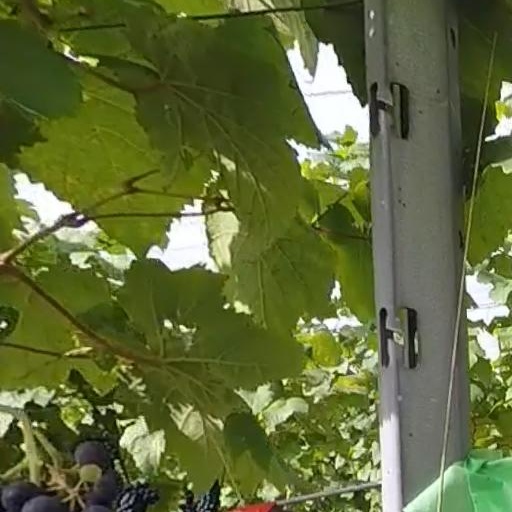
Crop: grape